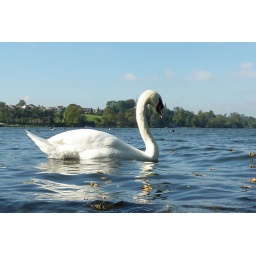
A walk around the trout lake with my son Adam and dog Dolly .